Station Eleven

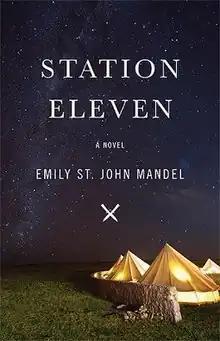
First edition

Station Eleven is a novel by the Canadian writer Emily St. John Mandel. It takes place in the Great Lakes region before and after a fictional influenza pandemic, known as the Georgia Flu, has devastated the world, killing most of the population. Published in 2014, it won the Arthur C. Clarke Award the following year.